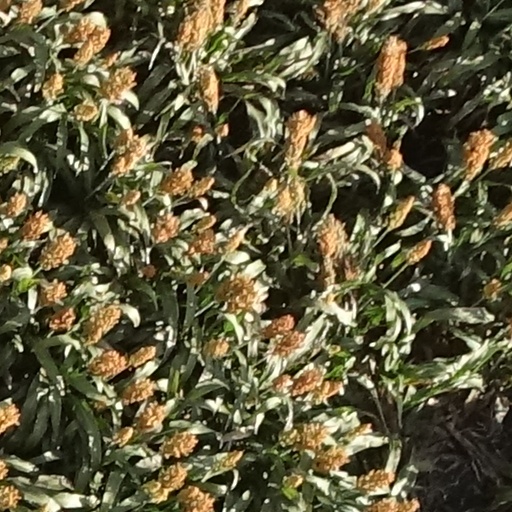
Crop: sorghum